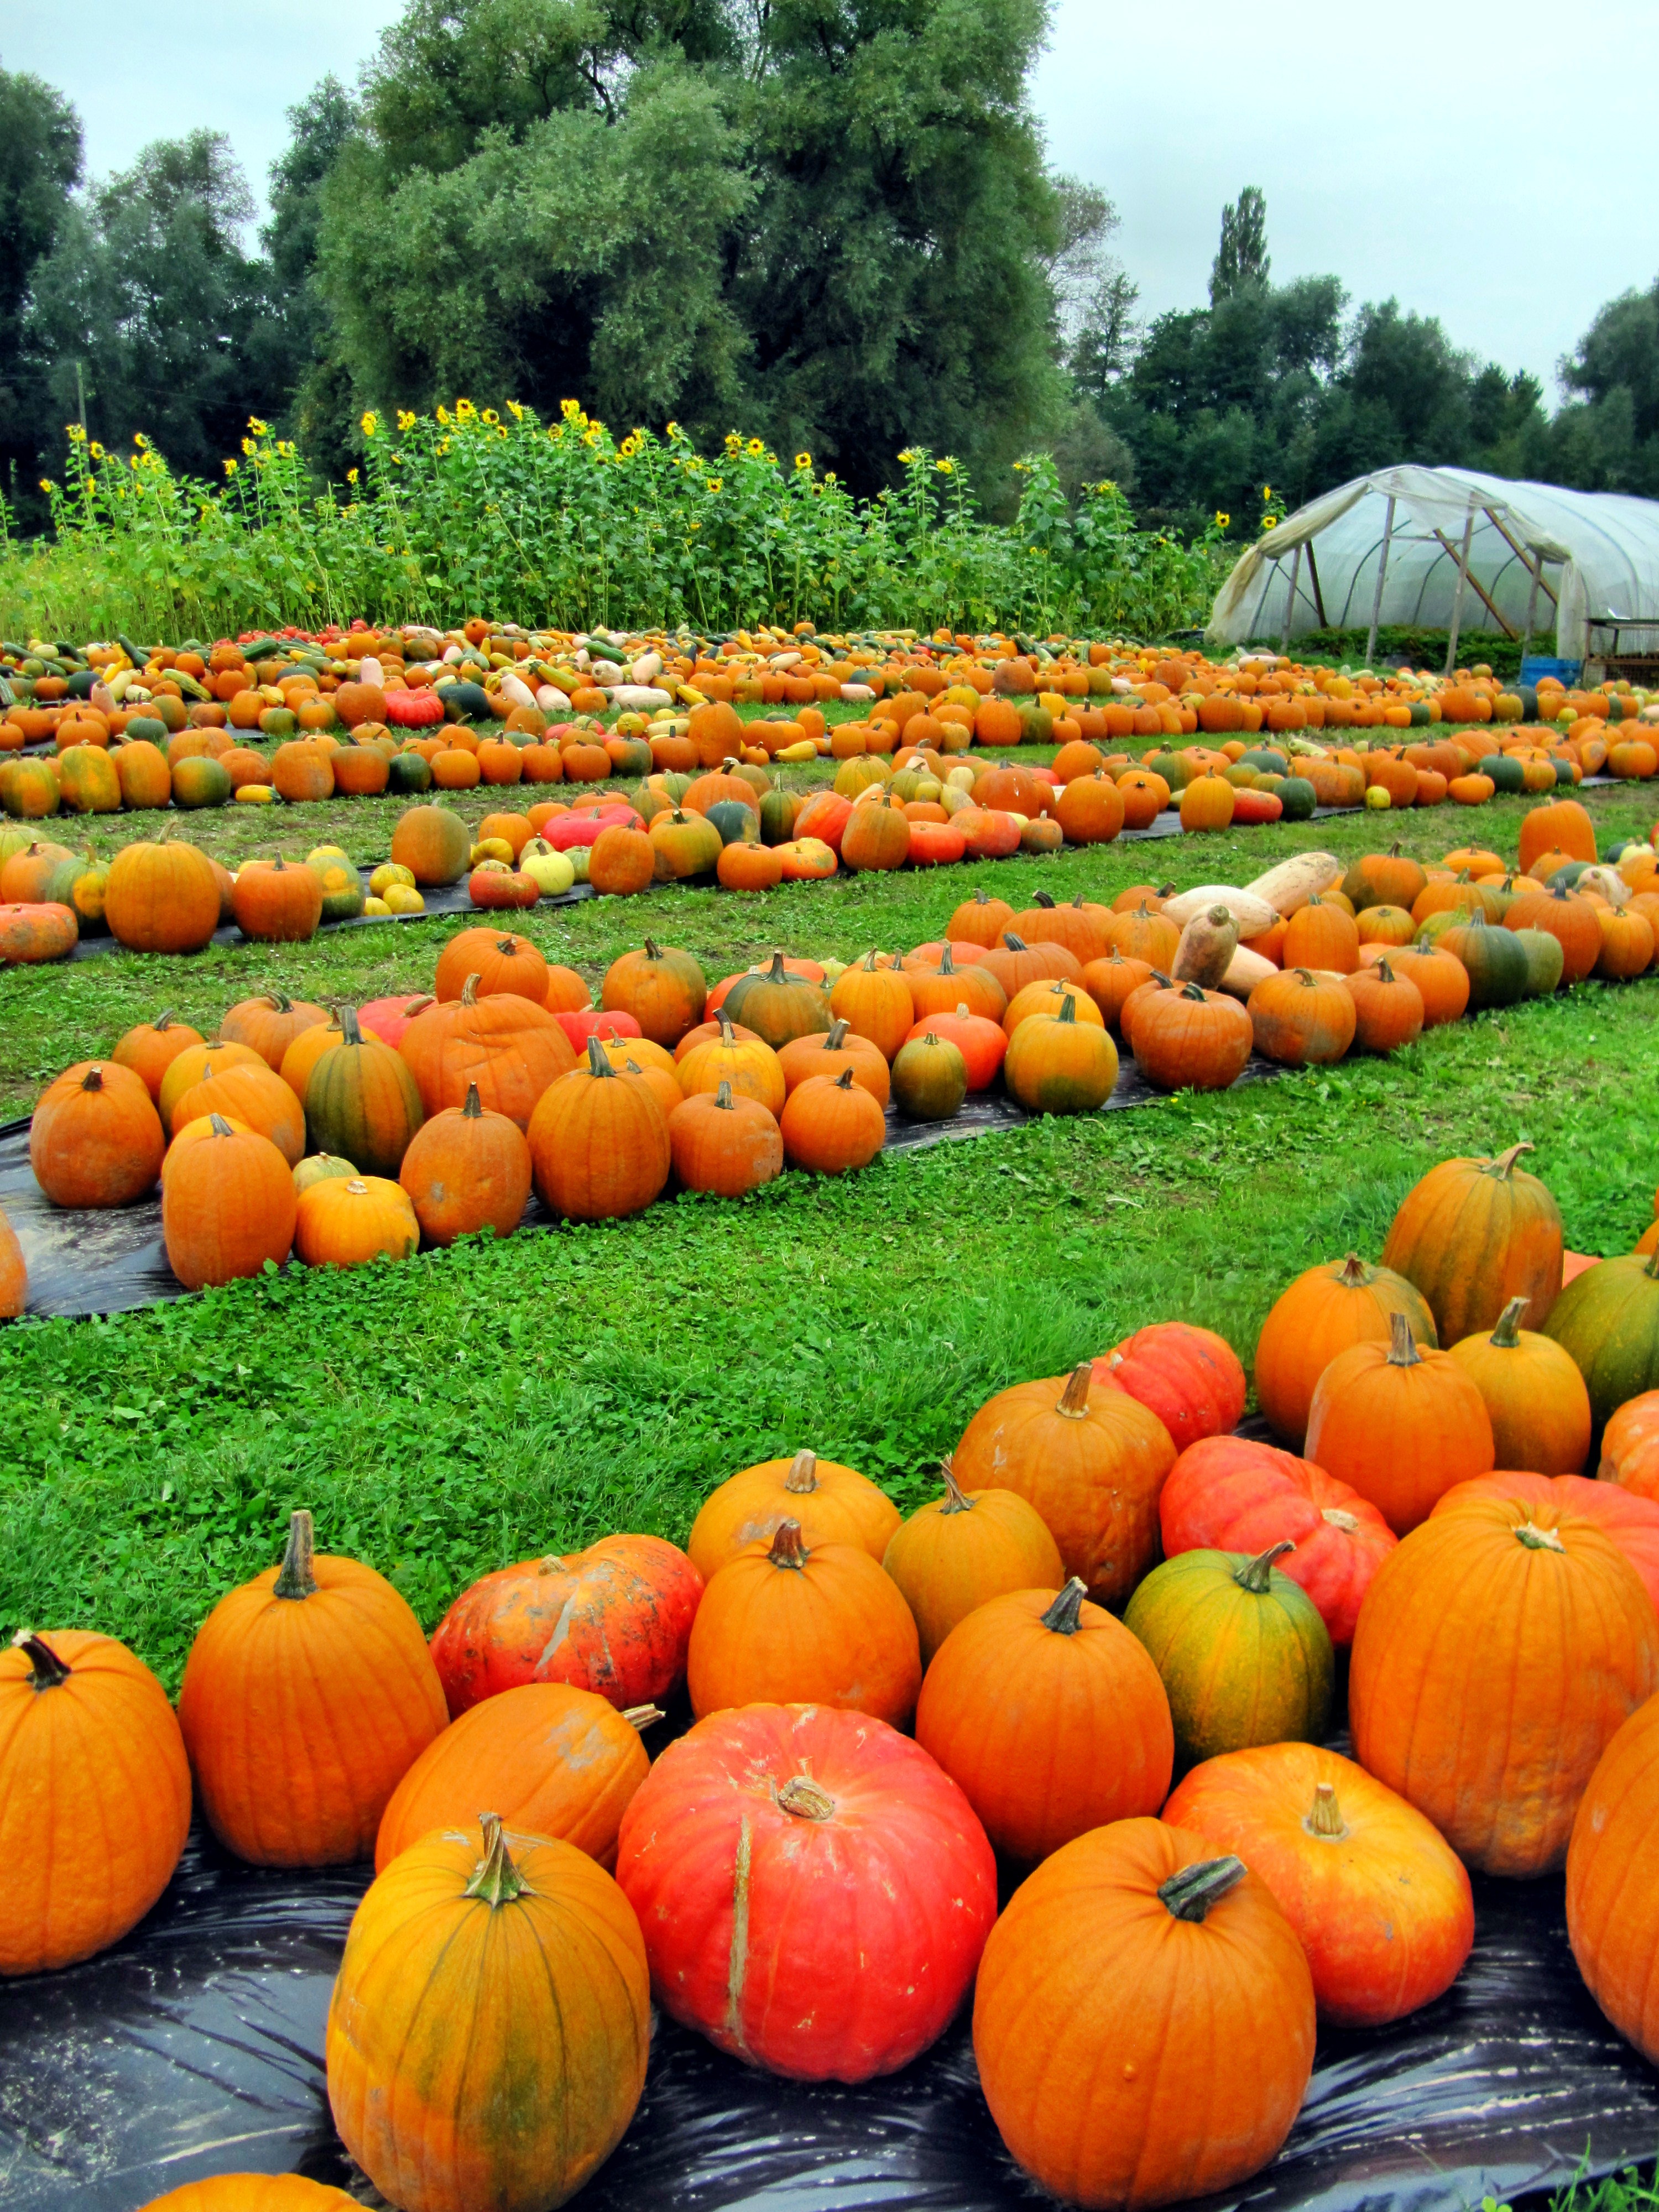
nature, plant, fruit, flower, orange, produce, autumn, pumpkin, sunflower, squash, gourd, thanksgiving, calabaza, late summer, cucurbita, winter squash